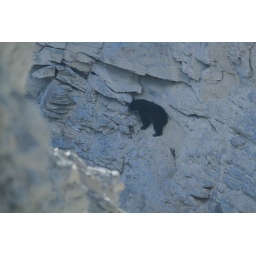
A black bear climbing the mountain on the side of the highway in Golden, BC between Kelowna and Banff.